Table manners

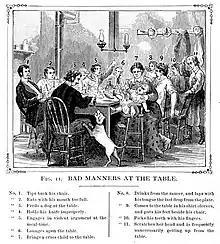
Illustration of bad table manners in "Hill's Manual of Social Business Forms" (1879)

Modern etiquette provides the smallest numbers and types of utensils necessary for dining. Only utensils which are to be used for the planned meal should be set. Even if needed, hosts should not have more than three utensils on either side of the plate before a meal. If extra utensils are needed, they may be brought to the table along with later courses.